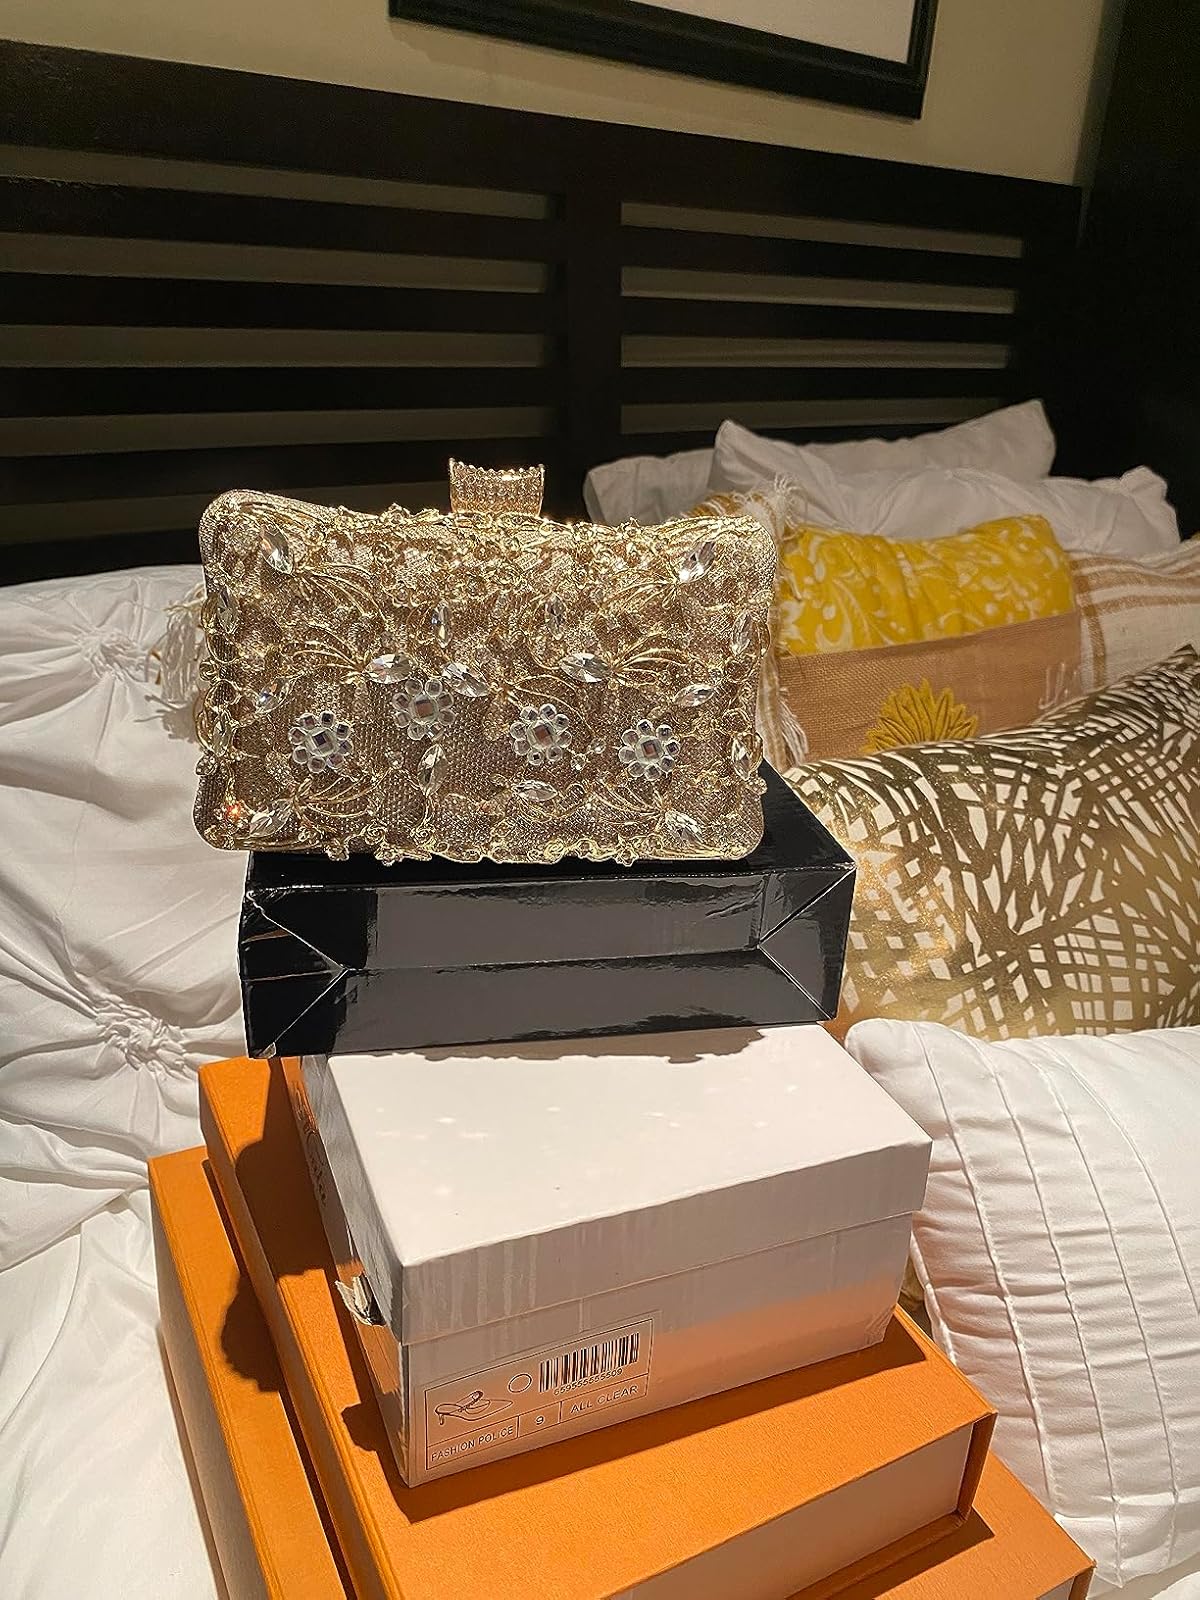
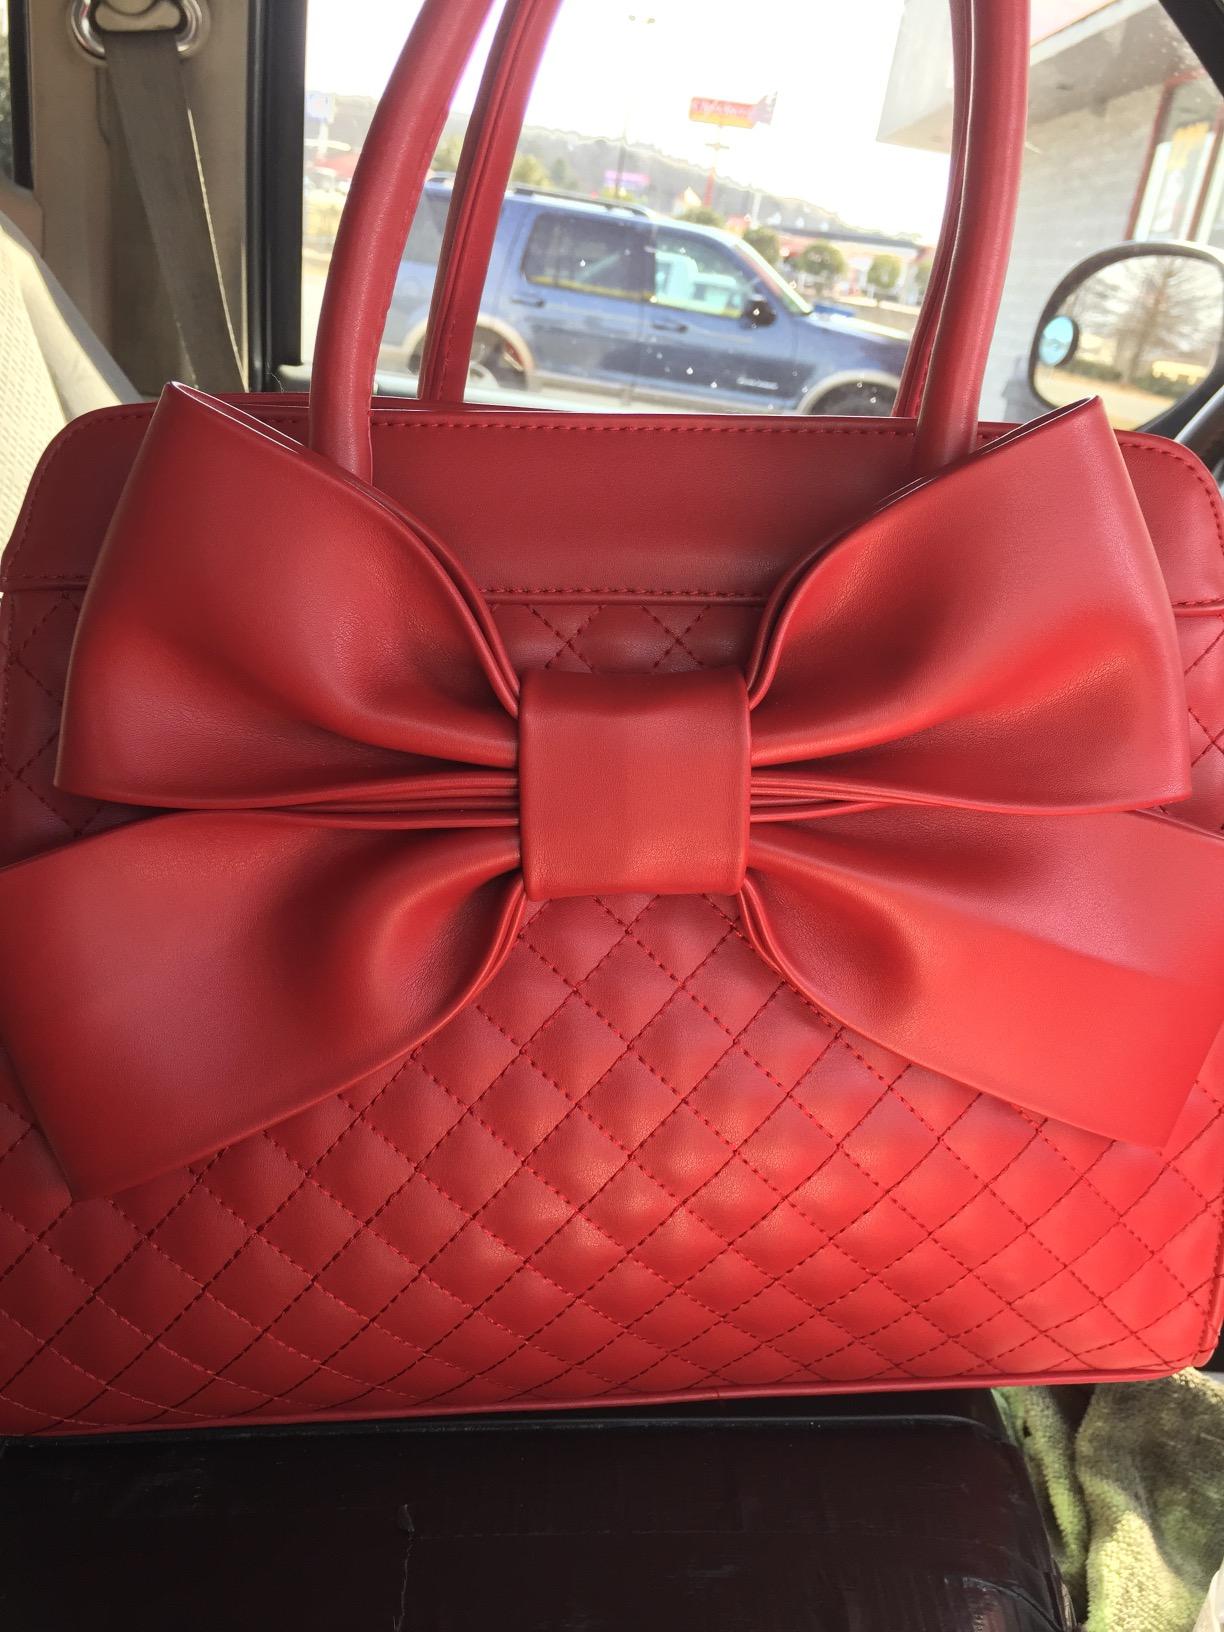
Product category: accessories_handbag
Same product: no